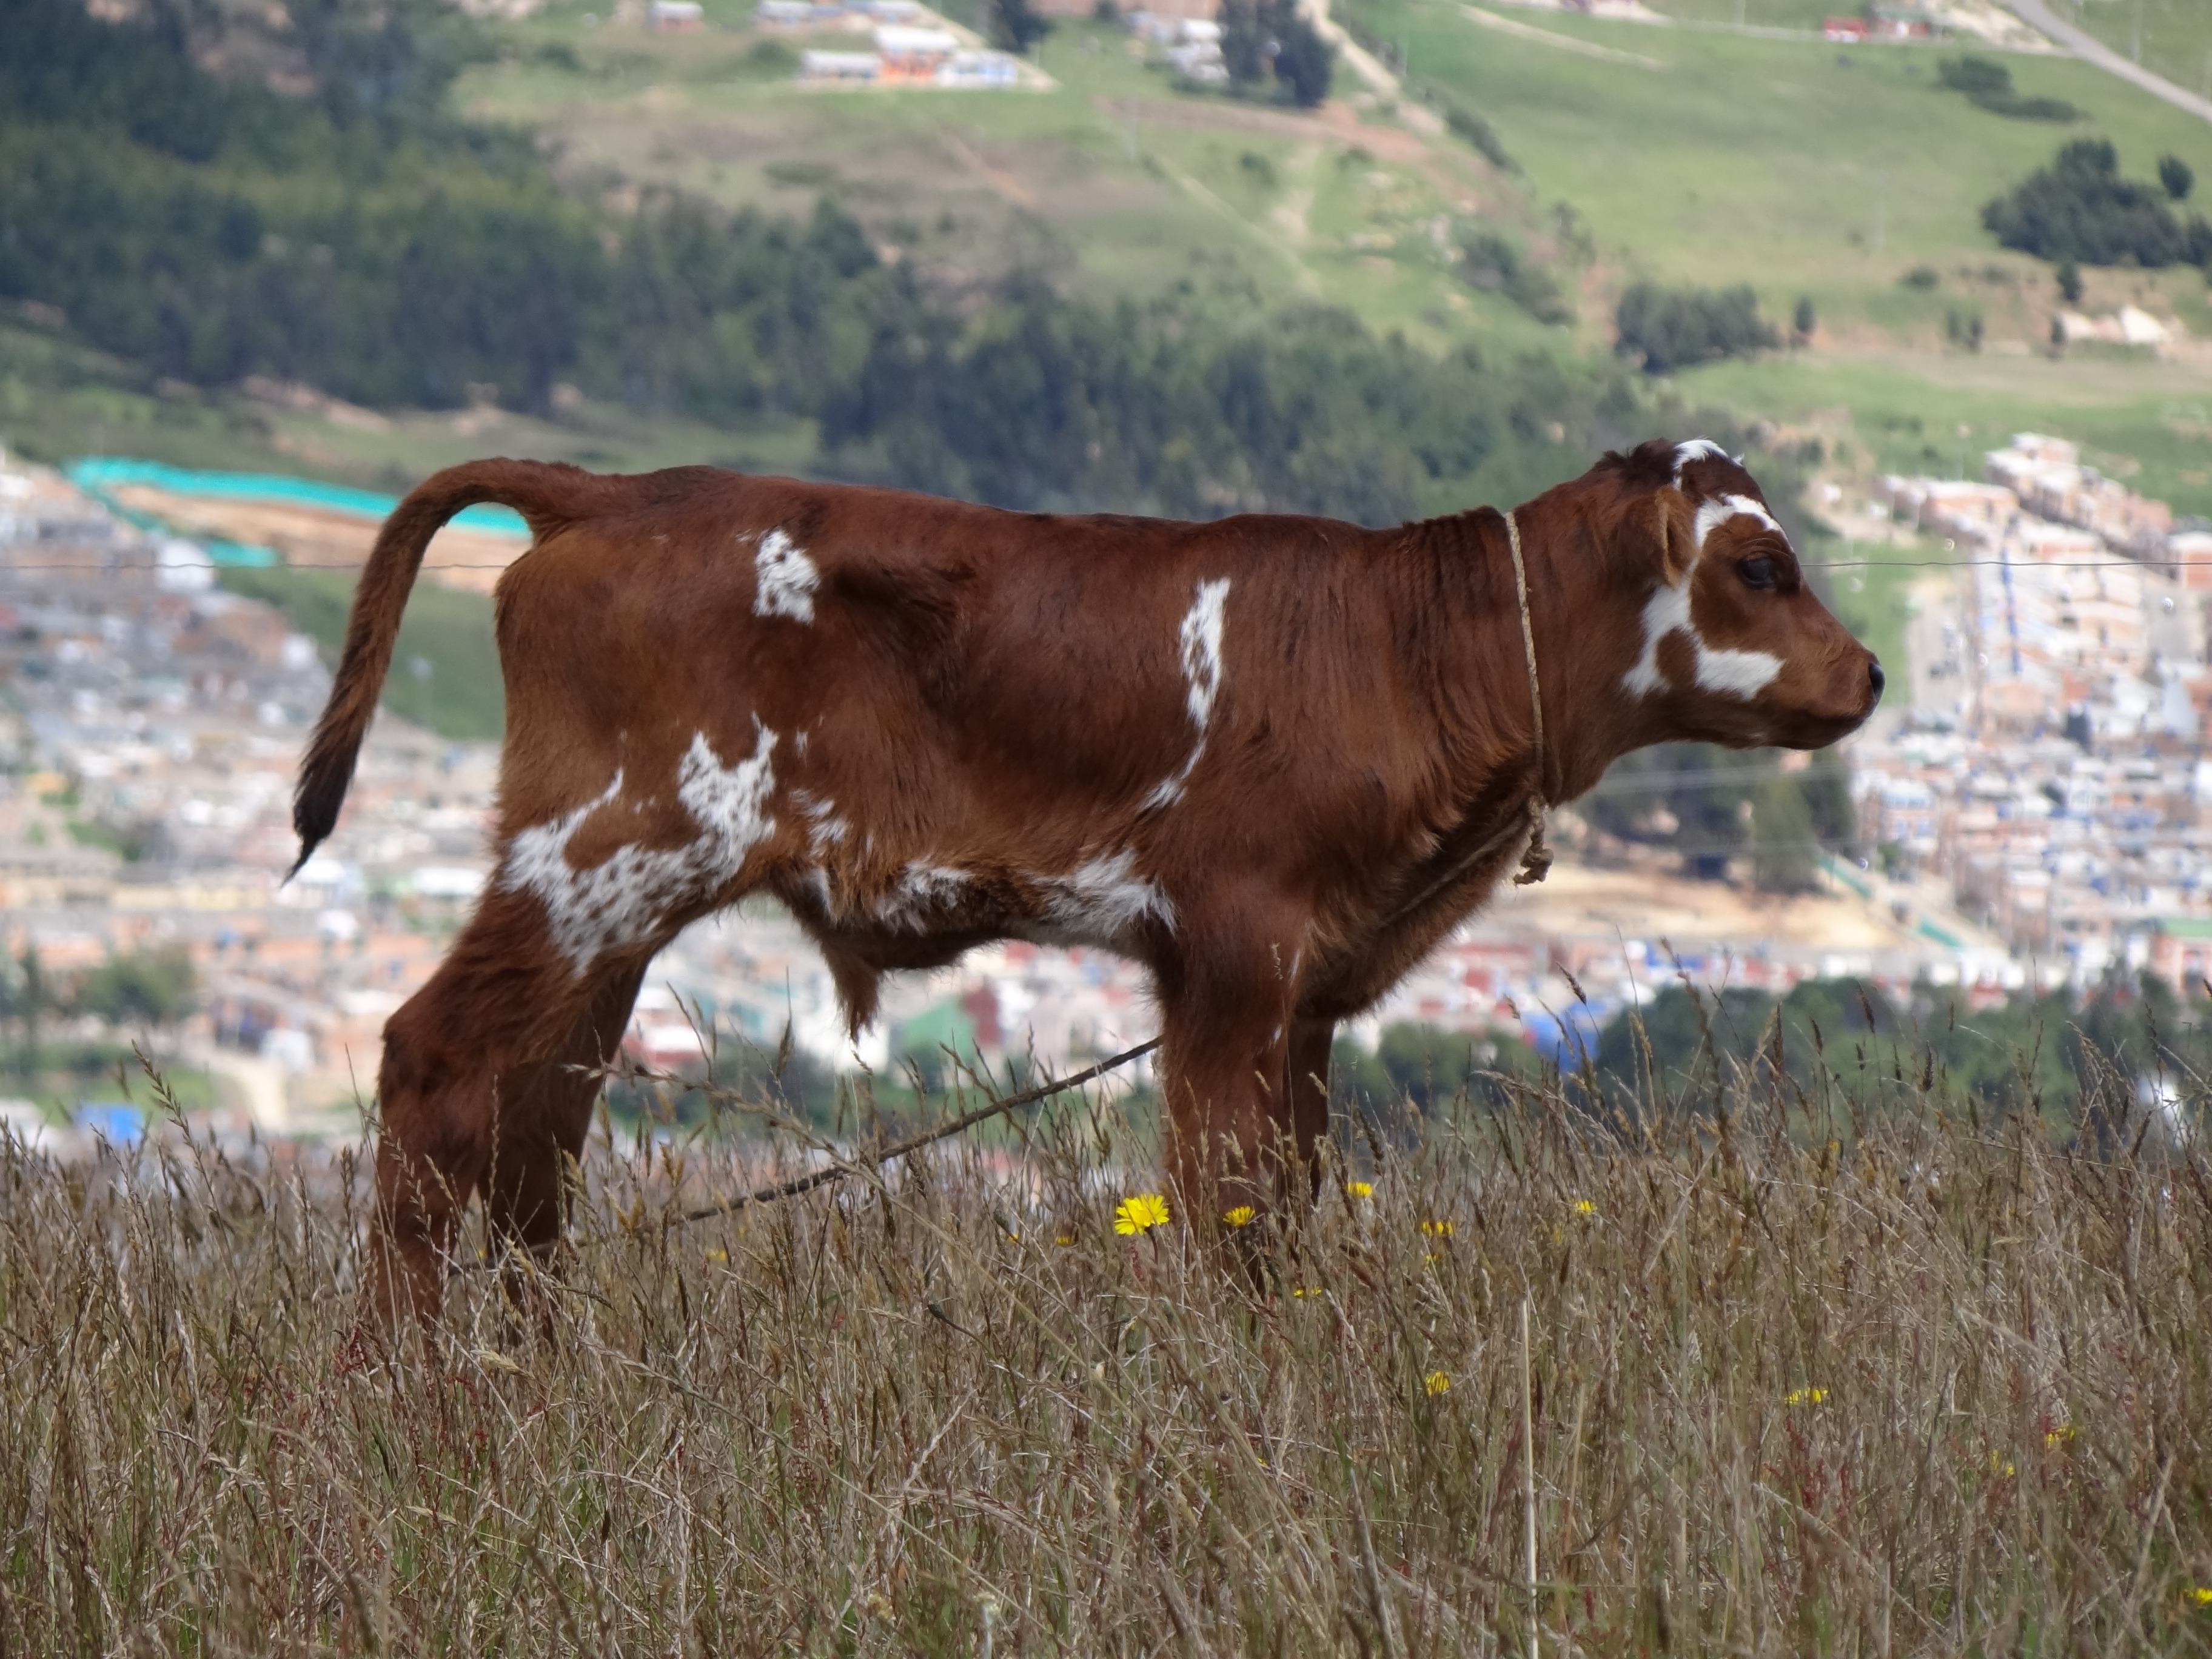
nature, grass, field, farm, meadow, prairie, countryside, country, rustic, standing, rural, cow, pasture, grazing, mammal, fauna, plants, bull, outside, vertebrate, steer, rural area, cattle like mammal, cow goat family, texas longhorn